Germanic peoples

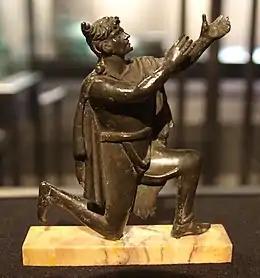
Roman bronze statuette dated to the late 1st century – early 2nd century CE, representing a Germanic man with his hair in a Suebian knot

The Germanic peoples were tribal groups who lived in Northern Europe in Classical antiquity and the Early Middle Ages. In modern scholarship, they typically include not only the Roman-era Germani who lived in both "Germania" and parts of the Roman Empire, but also all Germanic speaking peoples from this era, irrespective of where they lived, most notably the Goths. Another term, ancient Germans, is considered problematic by many scholars since it suggests identity with present-day Germans. Although the first Roman descriptions of "Germani" involved tribes west of the Rhine, their homeland of "Germania" was portrayed as stretching east of the Rhine, to southern Scandinavia and the Vistula in the east, and to the upper Danube in the south. Other Germanic speakers, such as the Bastarnae and Goths, lived further east in what is now Moldova and Ukraine. The term "Germani "is generally only used to refer to historical peoples from the 1st to 4th centuries CE.